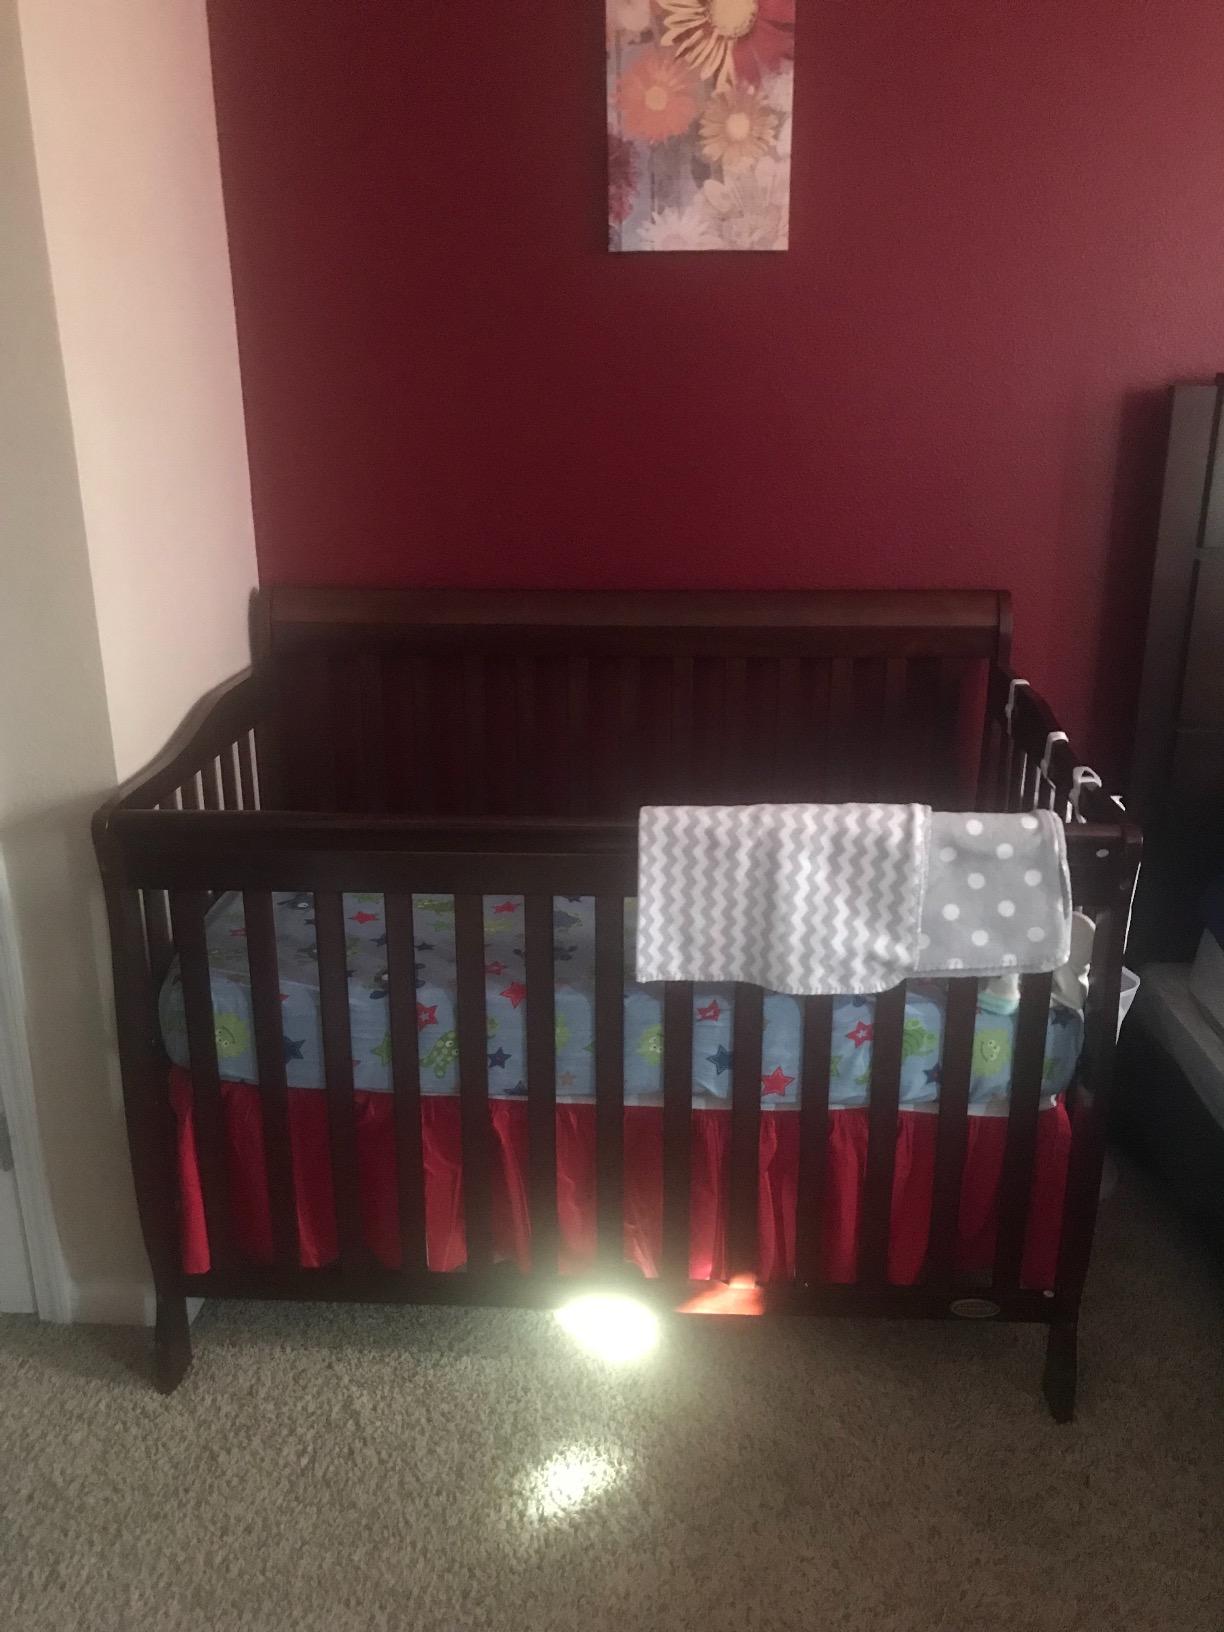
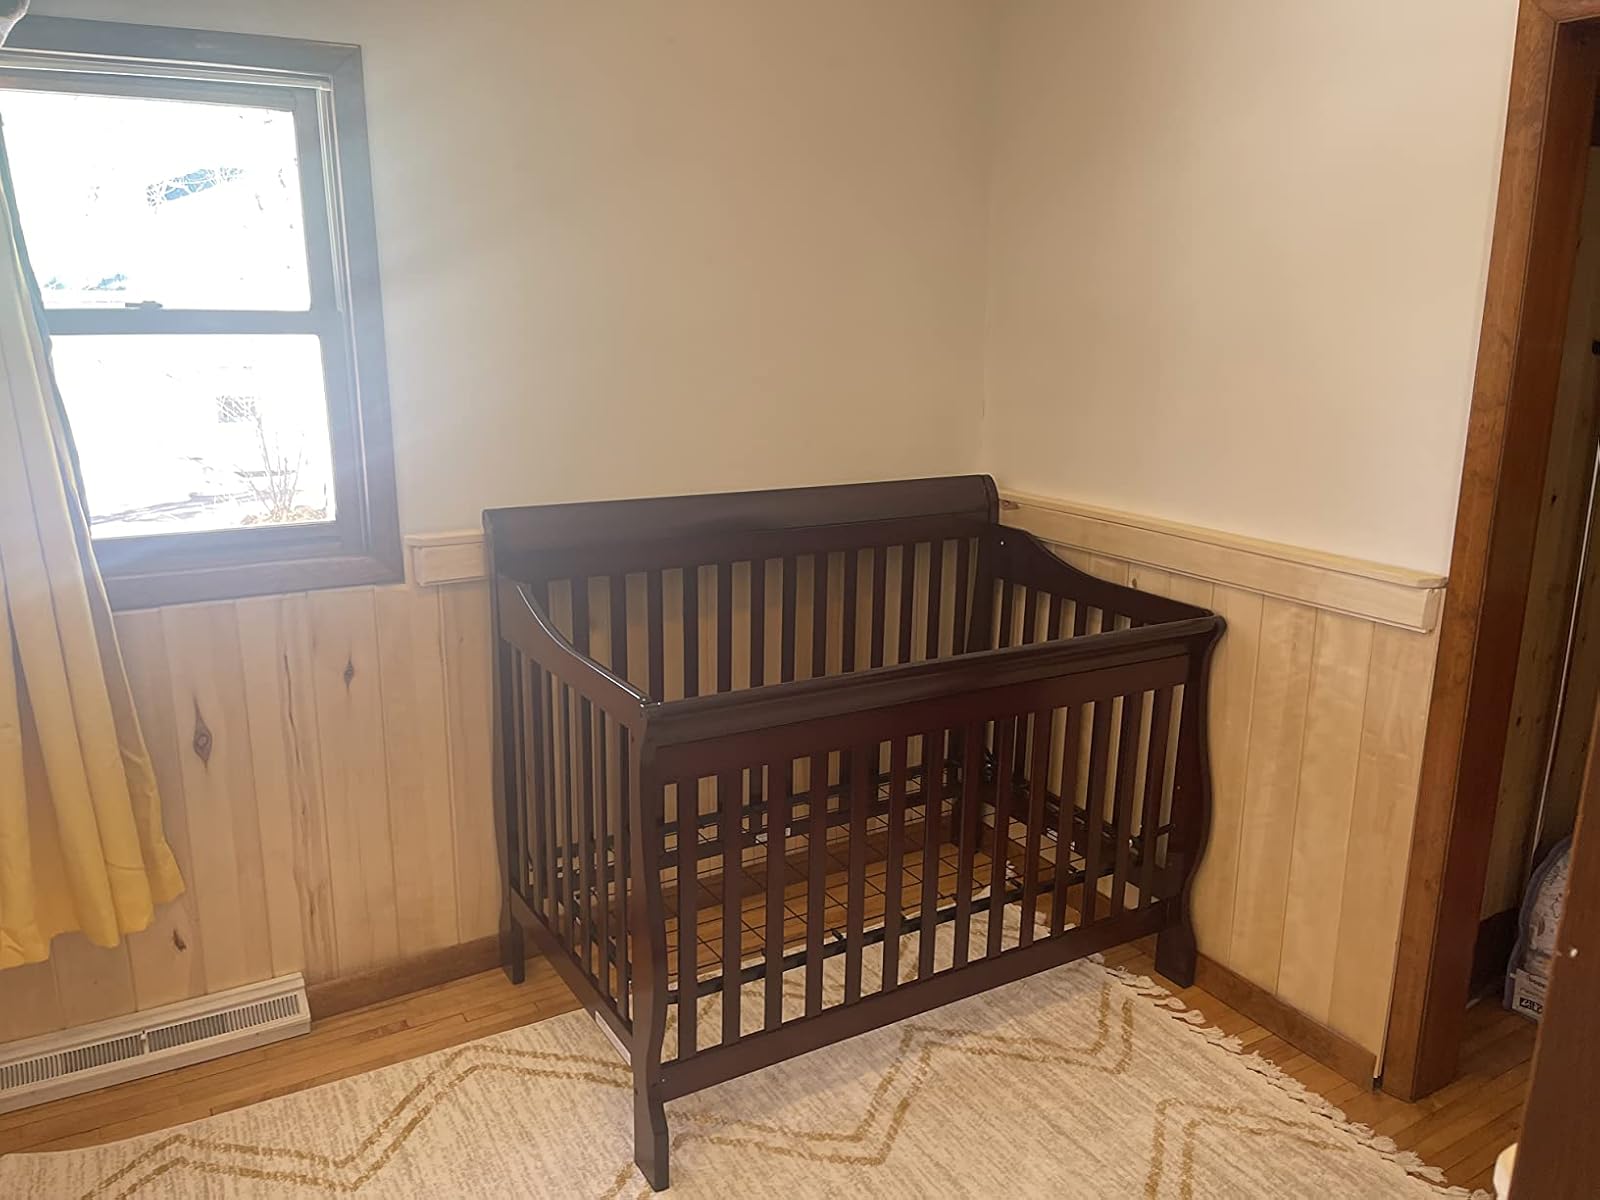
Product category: products_crib
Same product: yes